Fox–Wisconsin Waterway

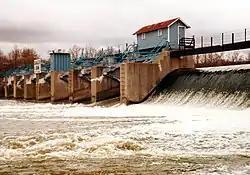
View of a typical dam at the head of the Little Chute Locks and Canal along the Fox River.

There is little likelihood that commercial freight traffic will return to this reach. Recreational boats, and commercial tour boats, use the locks regularly.